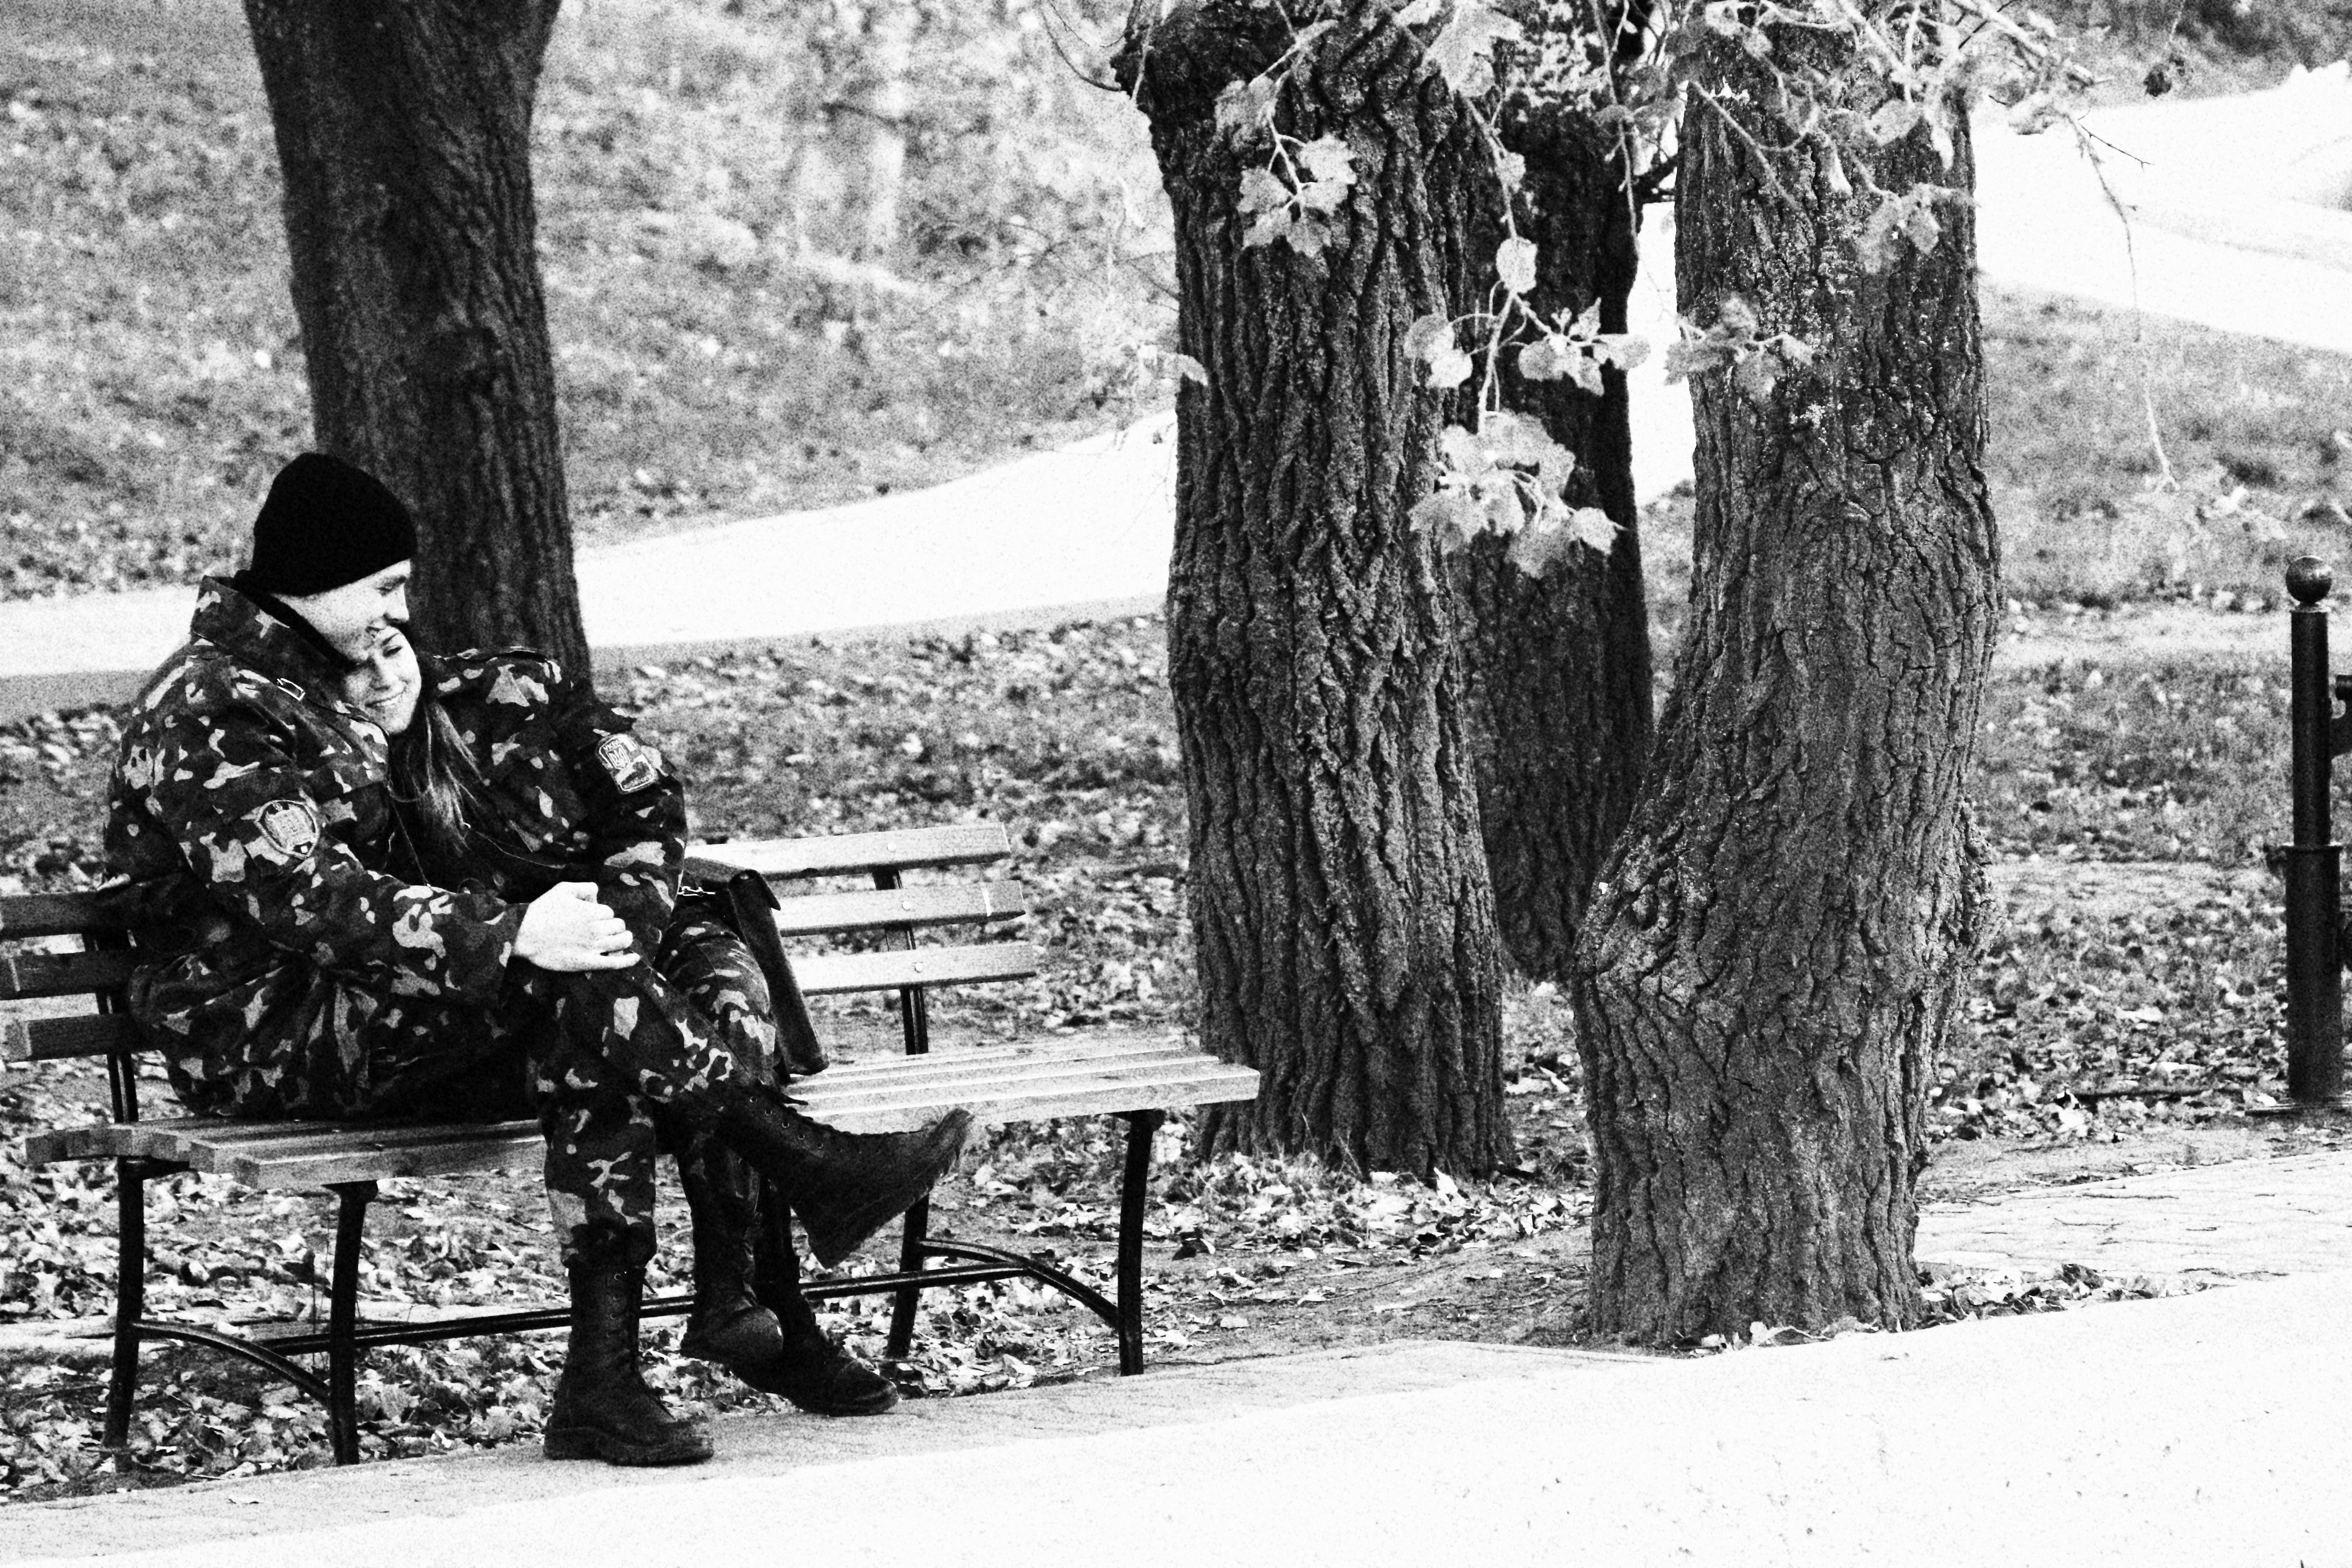
tree, snow, winter, black and white, monochrome, season, photograph, monochrome photography